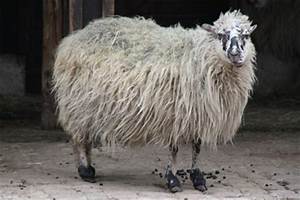
Label: pecora